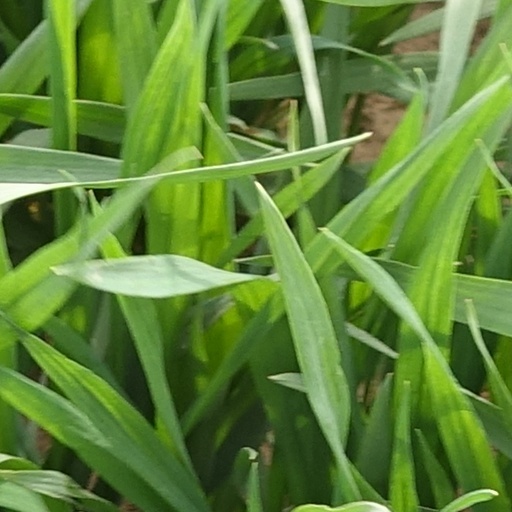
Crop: wheat